United Nations

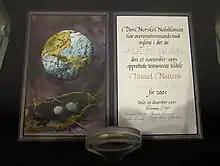
The 2001 Nobel Peace Prize to the UN—diploma in the lobby of the UN Headquarters in New York City

In 1948, the General Assembly adopted a Universal Declaration of Human Rights, drafted by a committee headed by American diplomat and activist Eleanor Roosevelt, and including the French lawyer René Cassin. The document proclaims basic civil, political and economic rights common to all human beings, though its effectiveness towards achieving these ends has been disputed since its drafting. The Declaration serves as a "common standard of achievement for all people and all nations" rather than a legally binding document, but it has become the basis of two binding treaties, the International Covenant on Civil and Political Rights and the International Covenant on Economic, Social and Cultural Rights. In practice, the UN is unable to take significant action against human rights abuses without a Security Council resolution, though it does substantial work in investigating and reporting abuses.